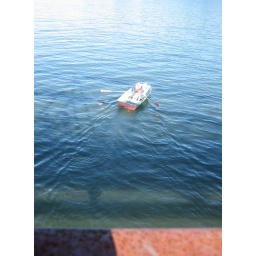
boat under bridge